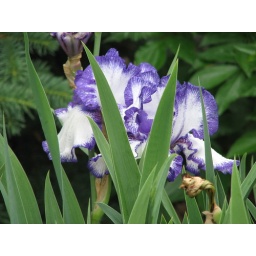
Same flower bed plant or 2 over from the red.